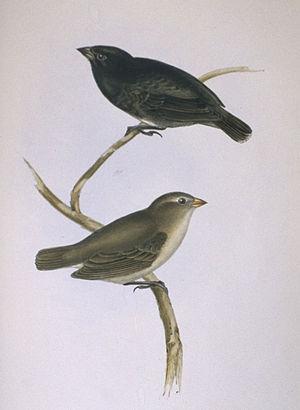
Le Géospize minuscule est l'une des espèces de passereaux plus connues sous le nom de pinsons de Darwin. Elle appartient à la famille des Thraupidae.